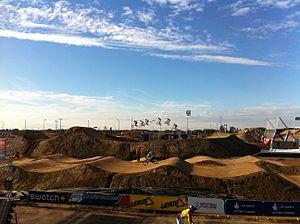
Le BMX est un sport extrême cycliste, physique, technique et spectaculaire. Il est divisé en deux catégories : la Race où les rideurs font la course, et le Freestyle où les rideurs font des figures. Les pratiquants de ce sport sont nommés pilotes, bicrosseurs, riders.
Le BMX masculin, épreuve de BMX des Jeux olympiques d'été de 2012, a lieu du 8 au 10 août 2012, sur la piste de BMX du vélodrome de Londres.